Squaring the circle

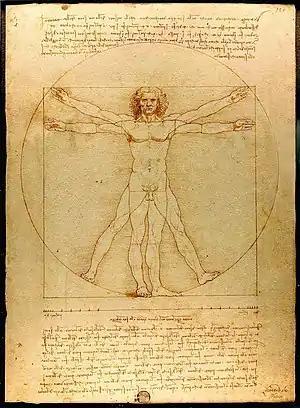
"Vitruvian Man"

Dante's "Paradise", canto XXXIII, lines 133–135, contain the verse: